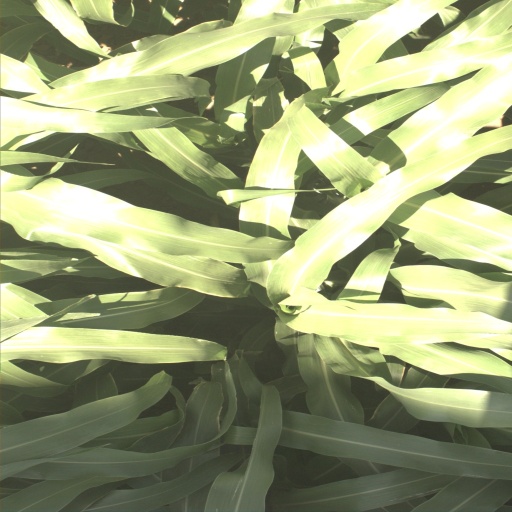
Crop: sorghum